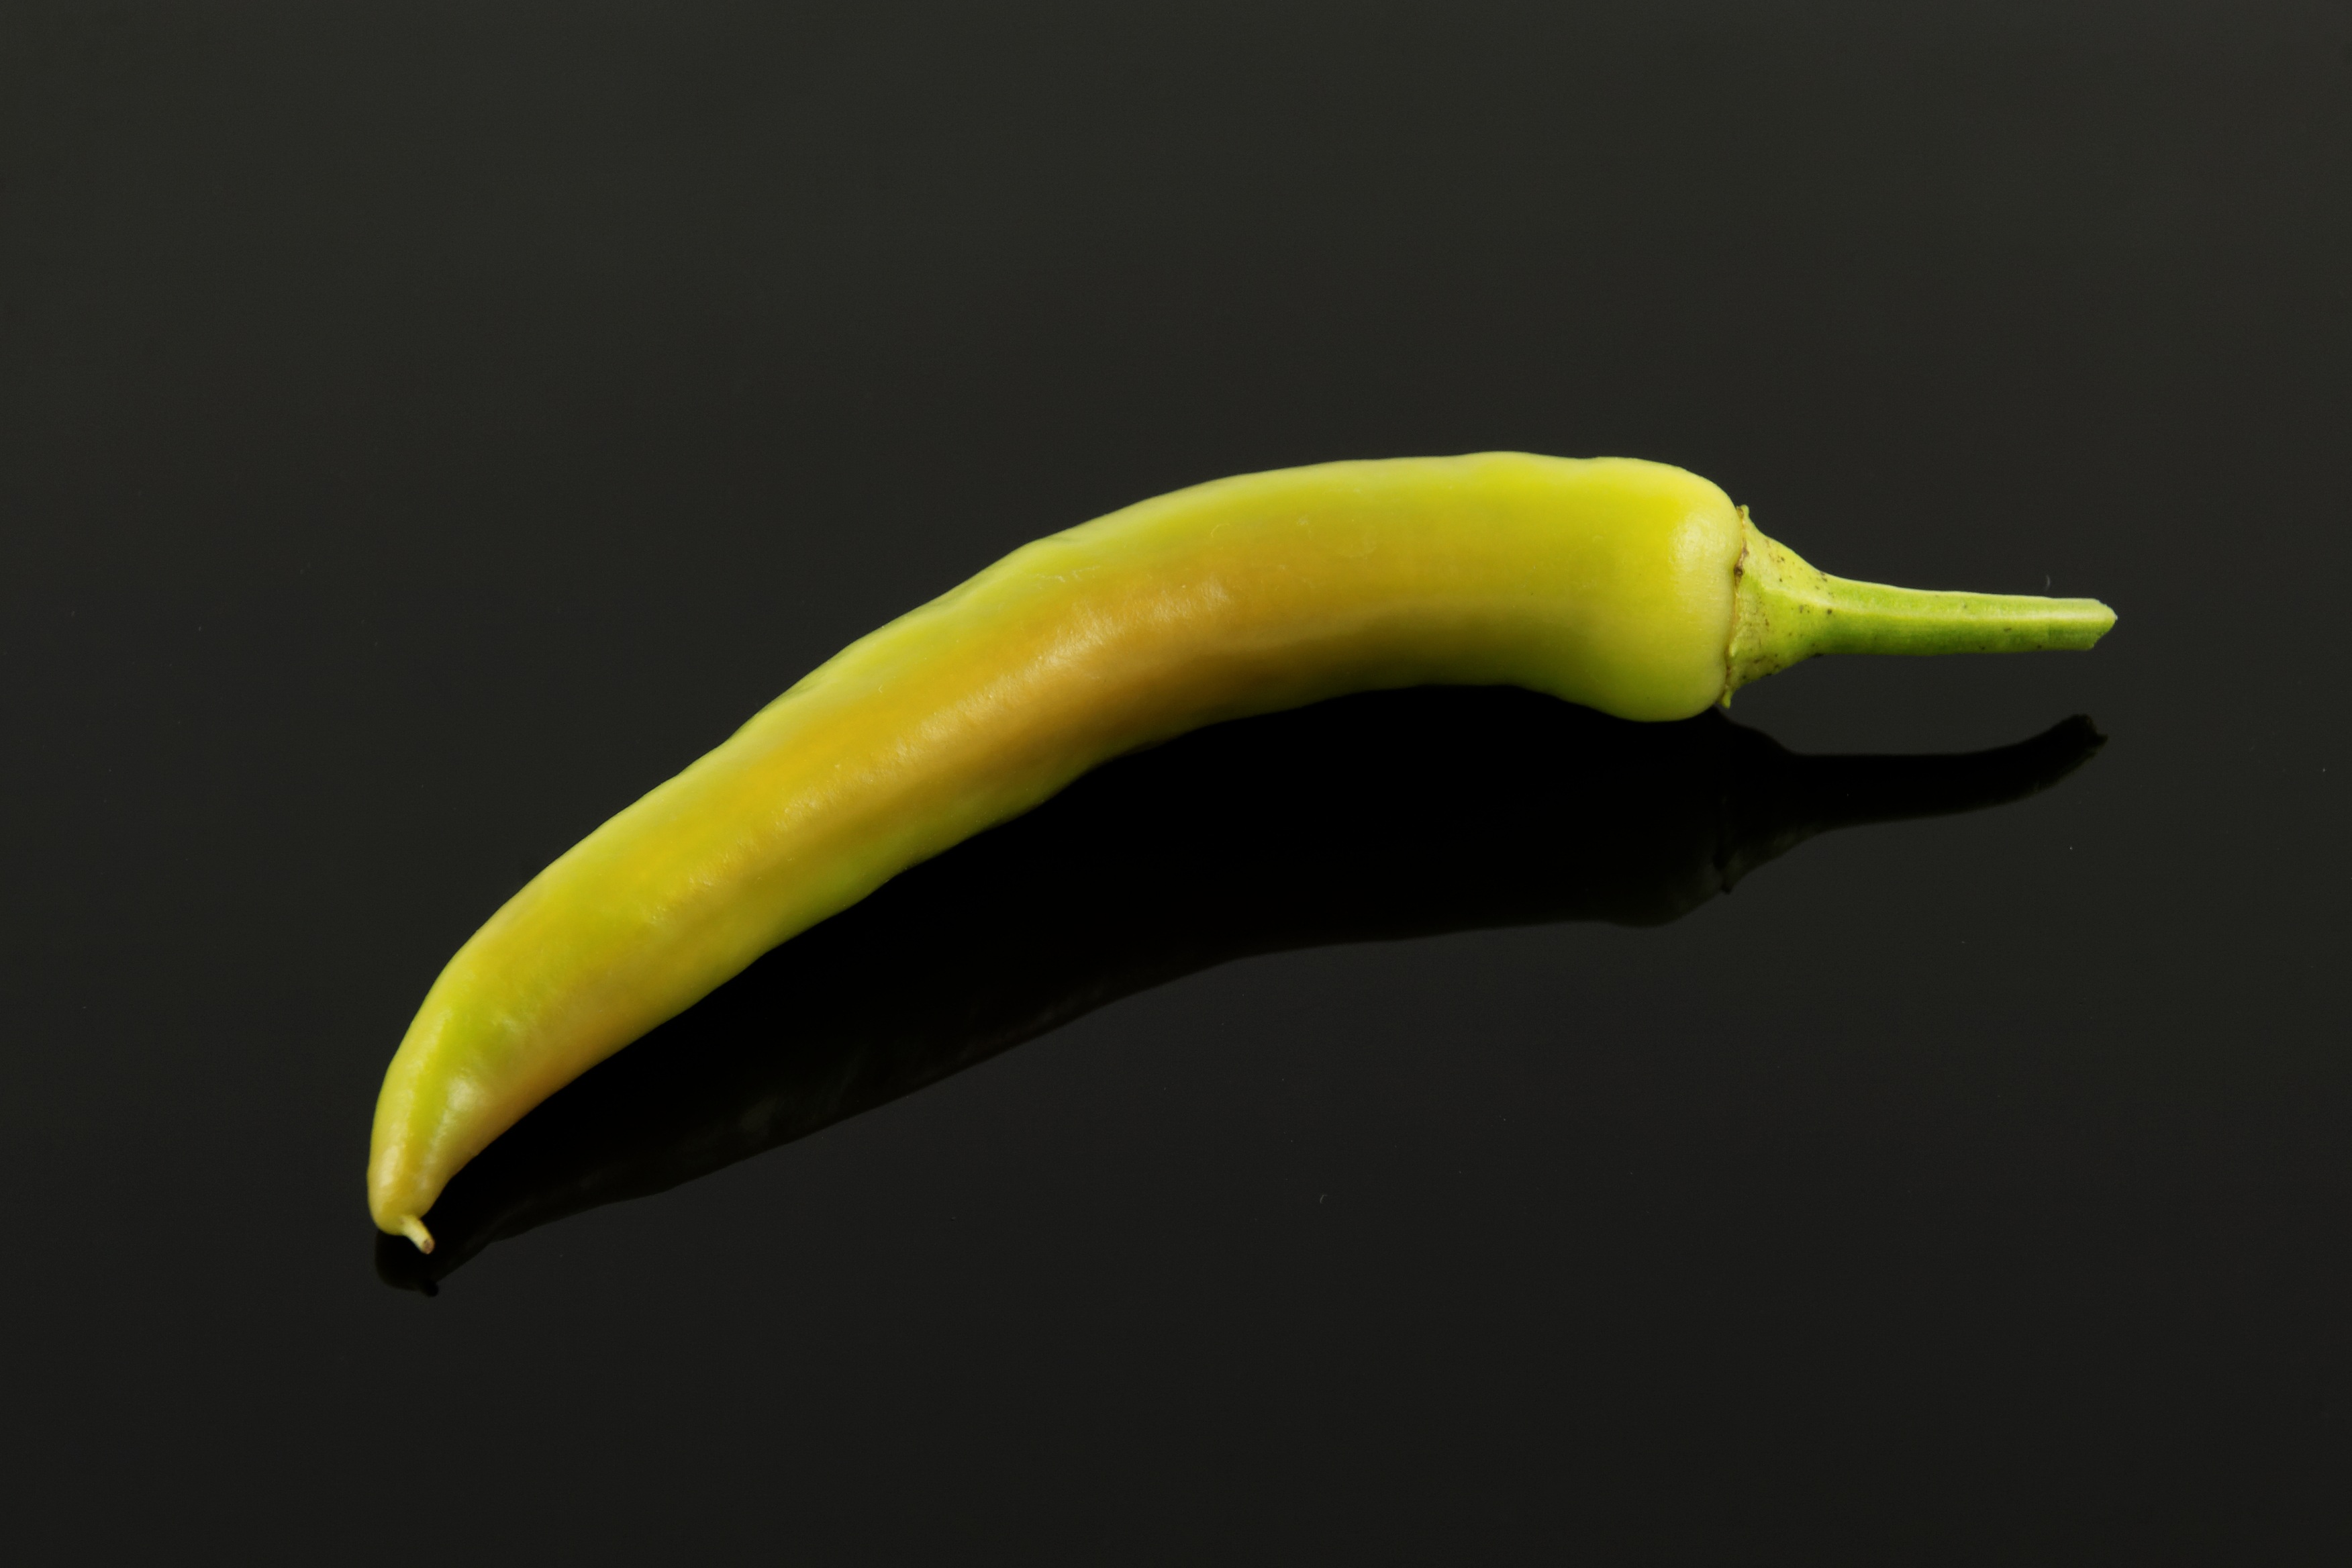
sharp, plant, fruit, leaf, flower, food, green, produce, vegetable, yellow, banana, eat, vegetables, paprika, piquant, macro photography, flowering plant, chili pepper, pepperonie, plant stem, land plant, banana family, bell peppers and chili peppers